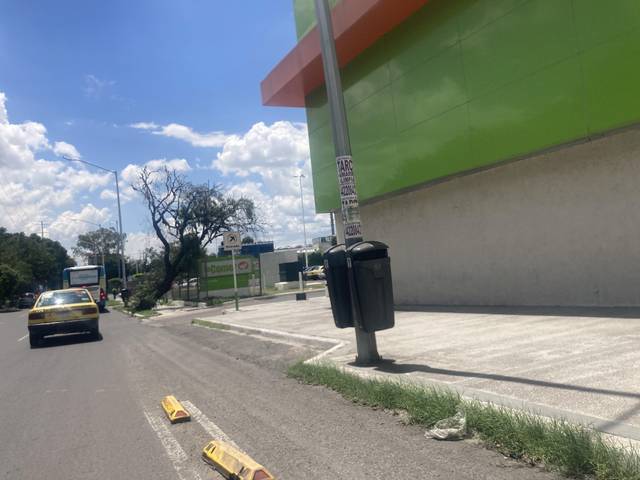
Region: Mexico
Coordinates: 20.578, -100.373